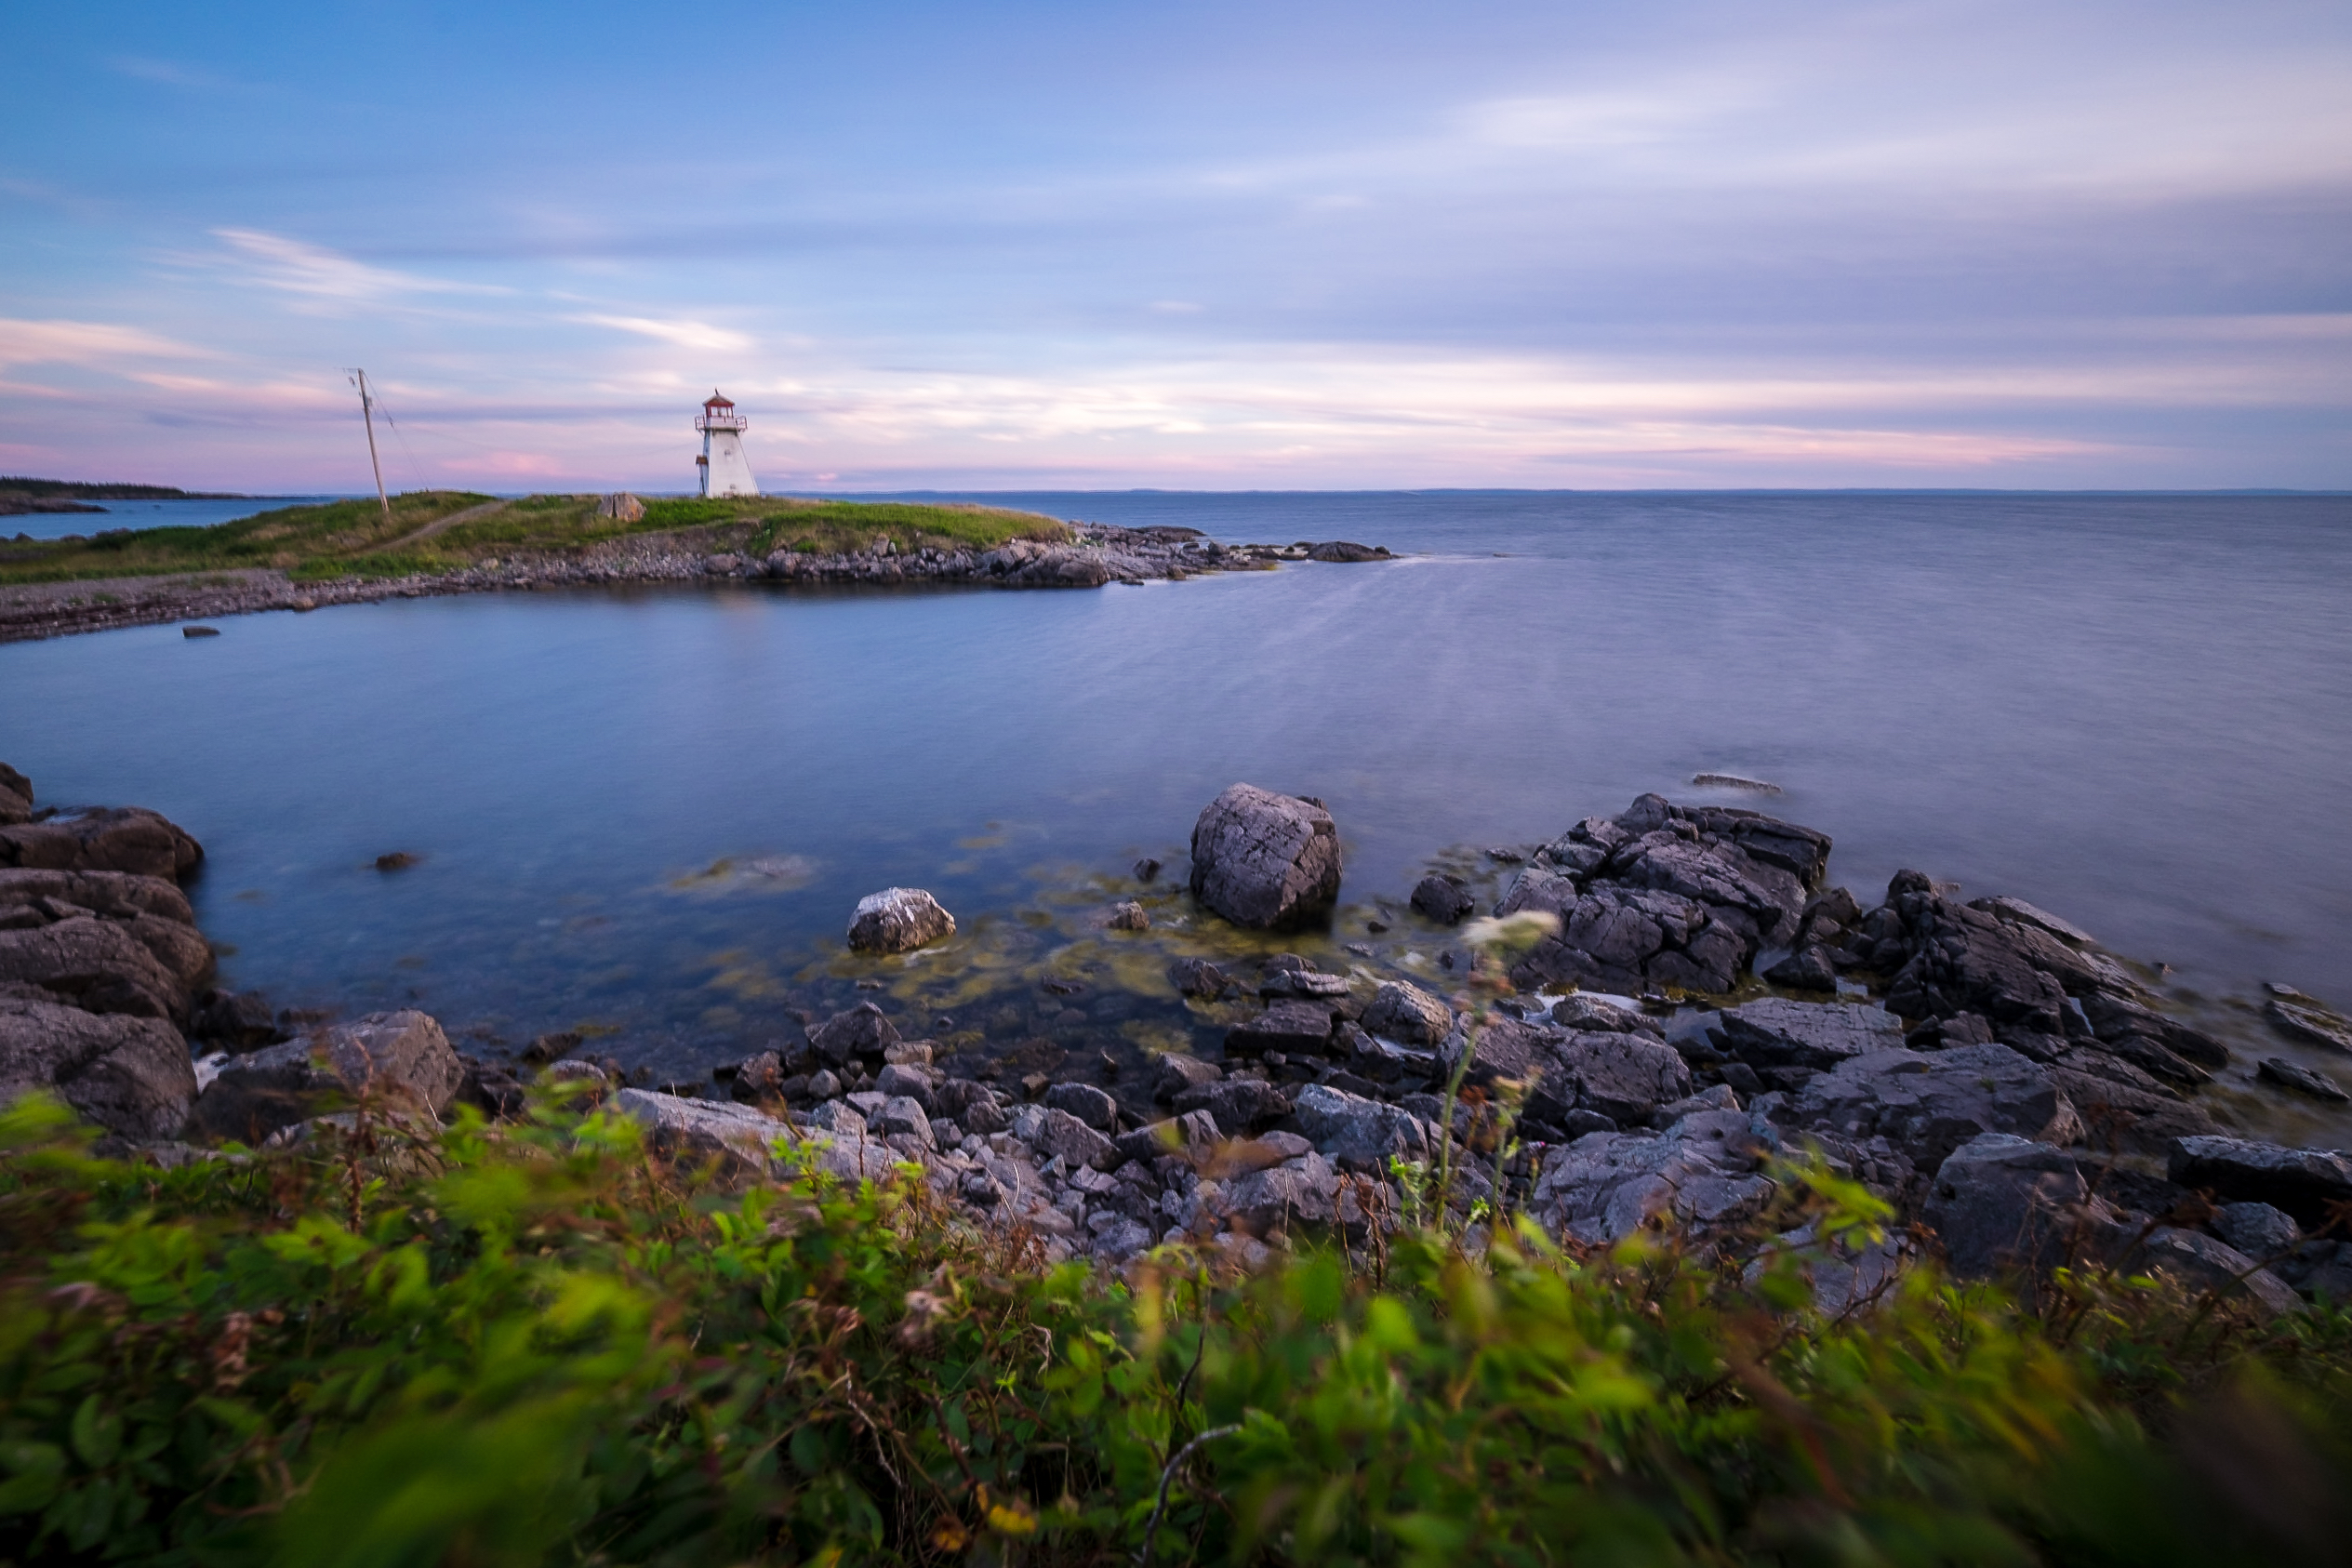
landscape, sea, coast, water, rock, ocean, horizon, cloud, morning, shore, wave, lake, cliff, cove, reflection, tower, bay, reservoir, terrain, body of water, loch, cape, islet